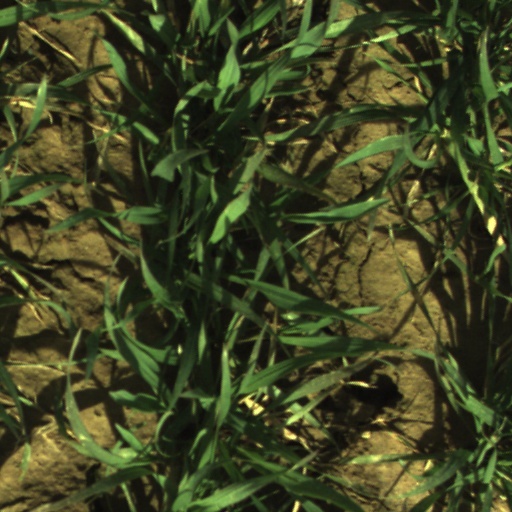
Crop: wheat